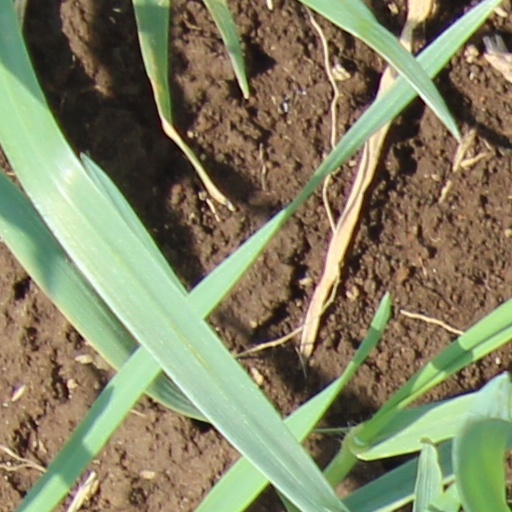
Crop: wheat